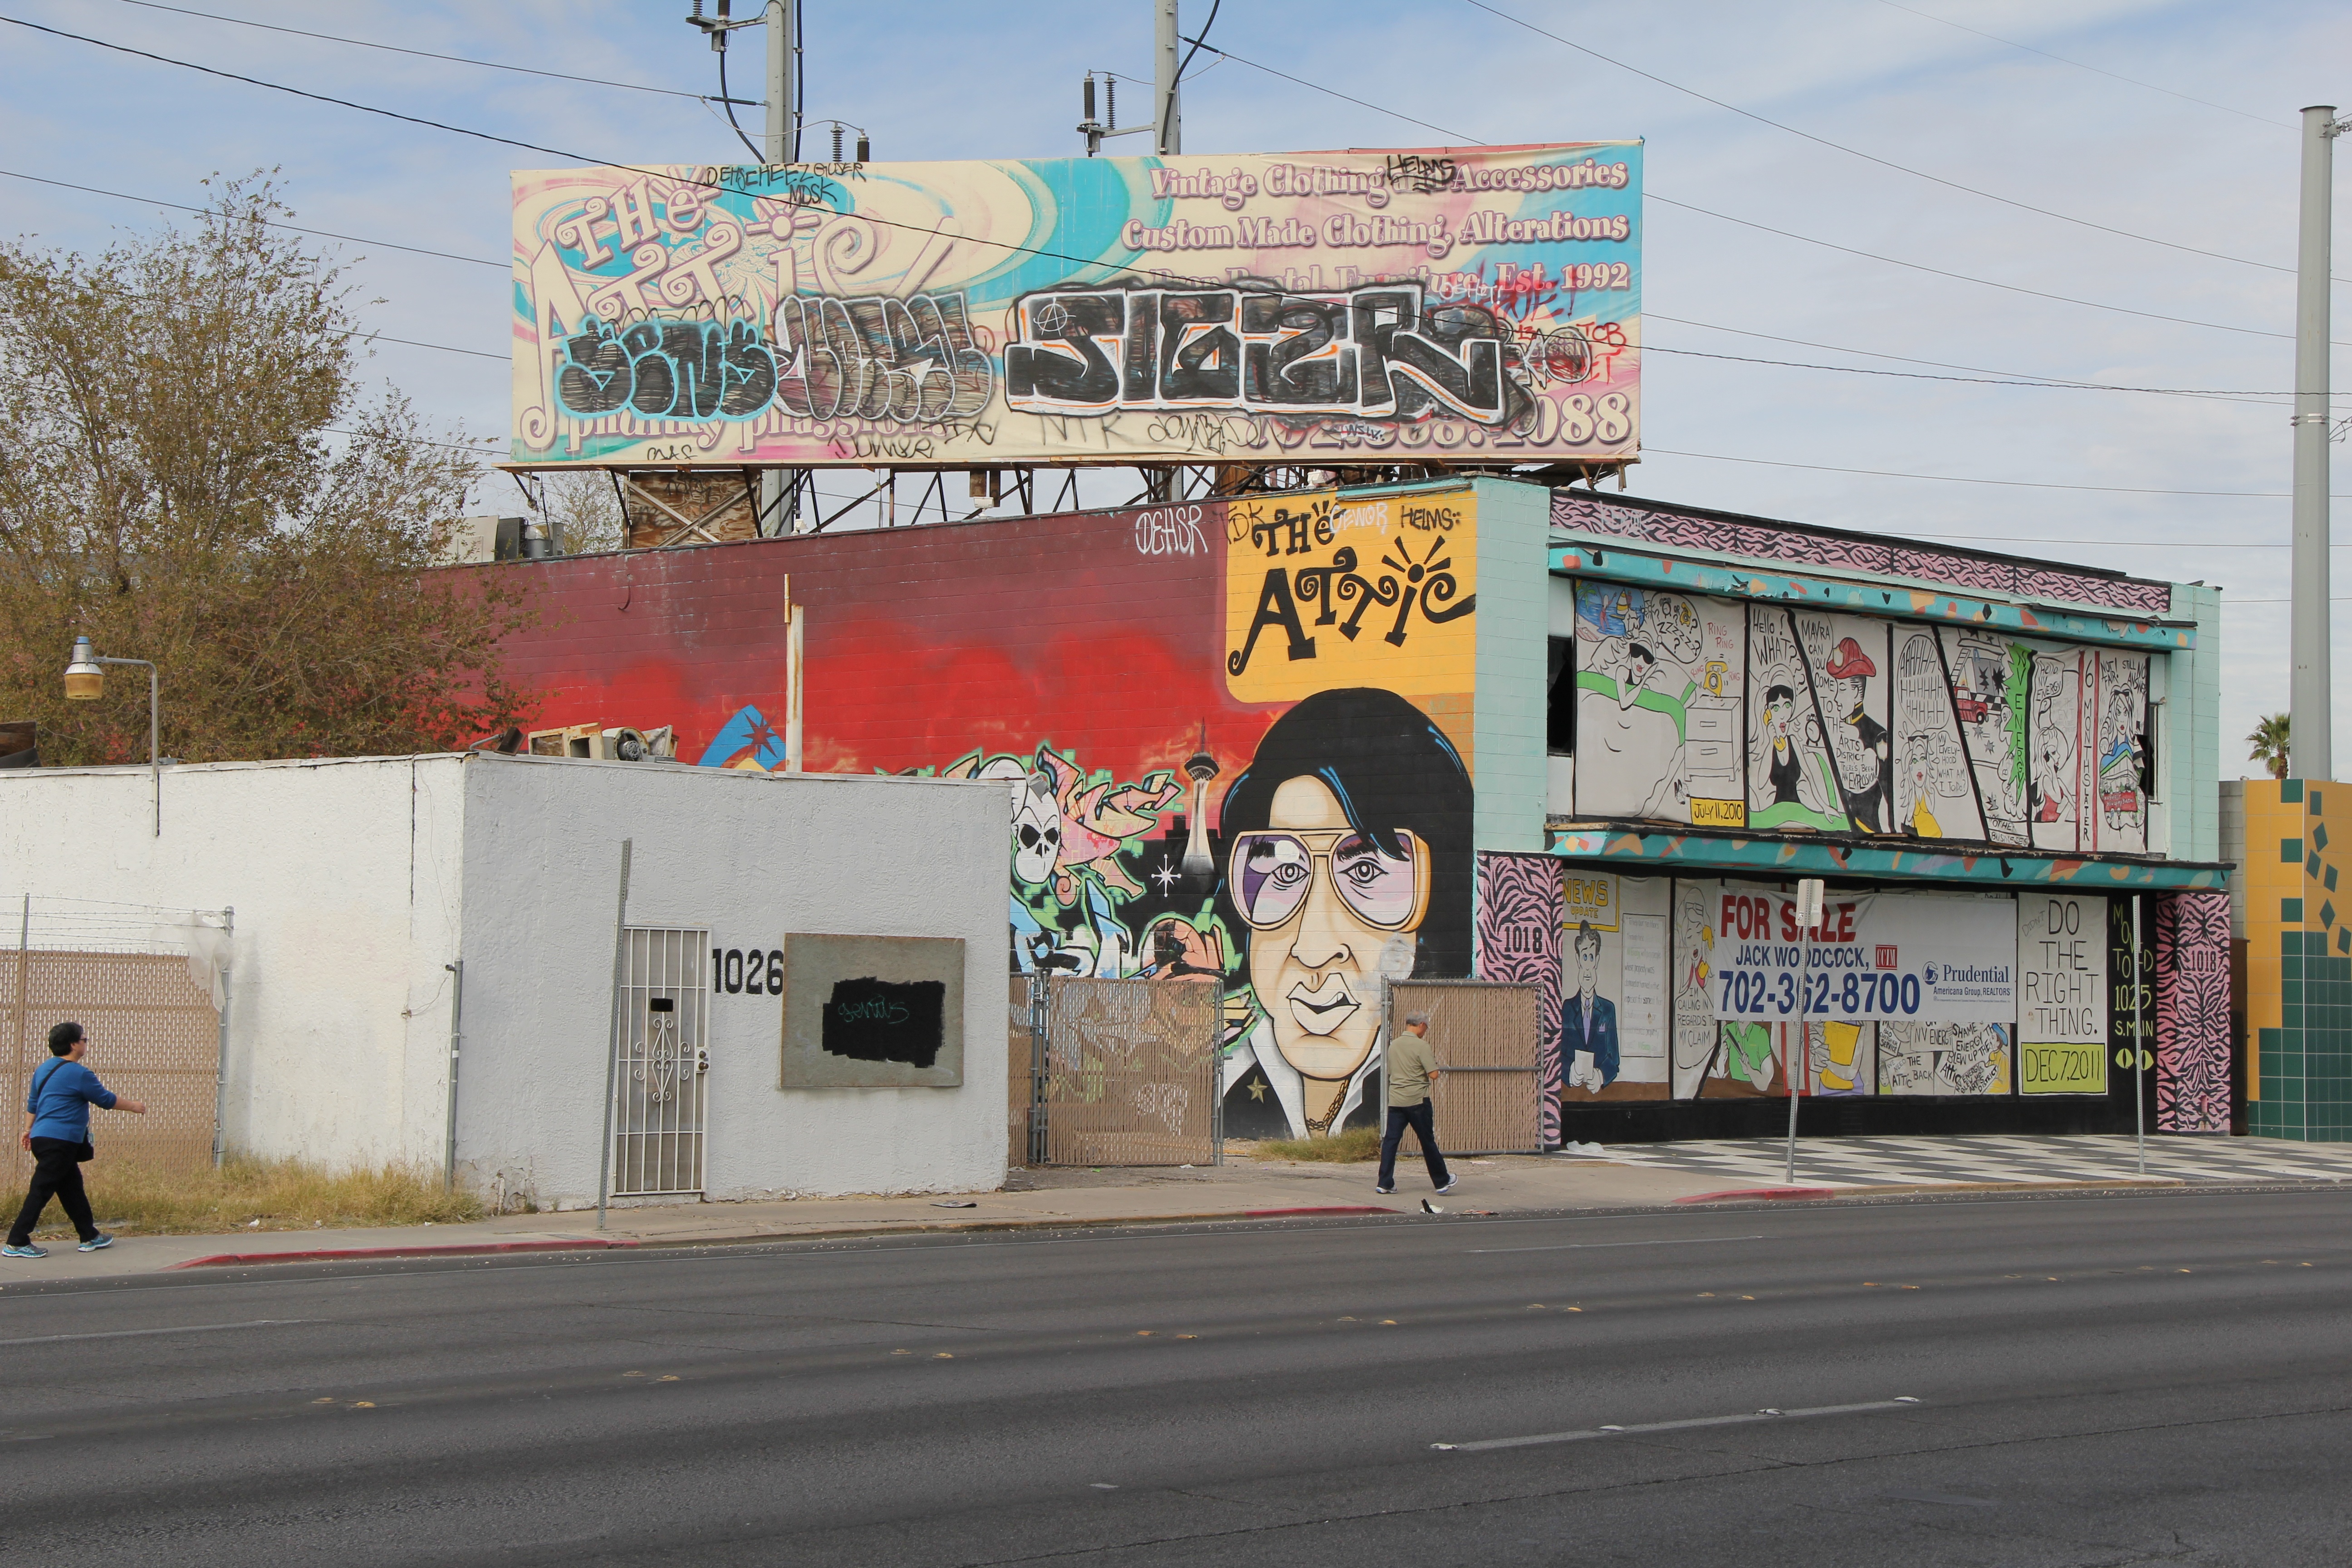
road, street, city, urban, advertising, downtown, graffiti, street art, art, infrastructure, mural, vegas, neighbourhood, urban area, downtown vegas